Takanawa Gateway Station

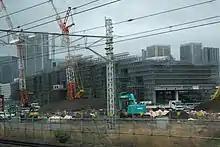
Station building under construction, as seen from within a Keihin-Tōhoku Line train

The station has two island platforms, serving the two lines stopping there. Above platform level, there will be an event space overlooking the platforms, with shopping and dining facilities inside the station.